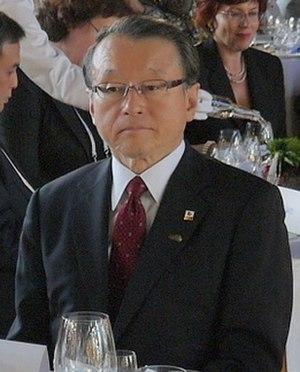
Masaharu Nakagawa est un homme politique japonais né le 10 juin 1950 à Matsusaka, dans la préfecture de Mie. Membre du Parti démocrate du Japon, il est ministre de l'Éducation, de la Culture, des Sports, des Sciences et de la Technologie du 2 septembre 2011 au 13 janvier 2012 et sera remplacé par Hirofumi Hirano lors du premier remaniement du gouvernement Noda.
Le ministre de l'Éducation, de la Culture, des Sports, des Sciences et de la Technologie est un membre du Cabinet du Japon chargé du ministère de l'Éducation, de la Culture, des Sports, des Sciences et de la Technologie.
Cette liste des députés de la 48ᵉ législature de la Chambre des représentants du Japon indique les « représentants » ou « député » élus à la Chambre des représentants du Japon à la suite des élections législatives japonaises de 2017.